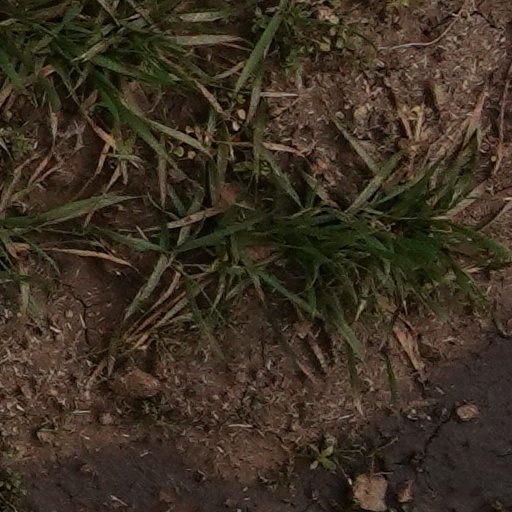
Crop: wheat